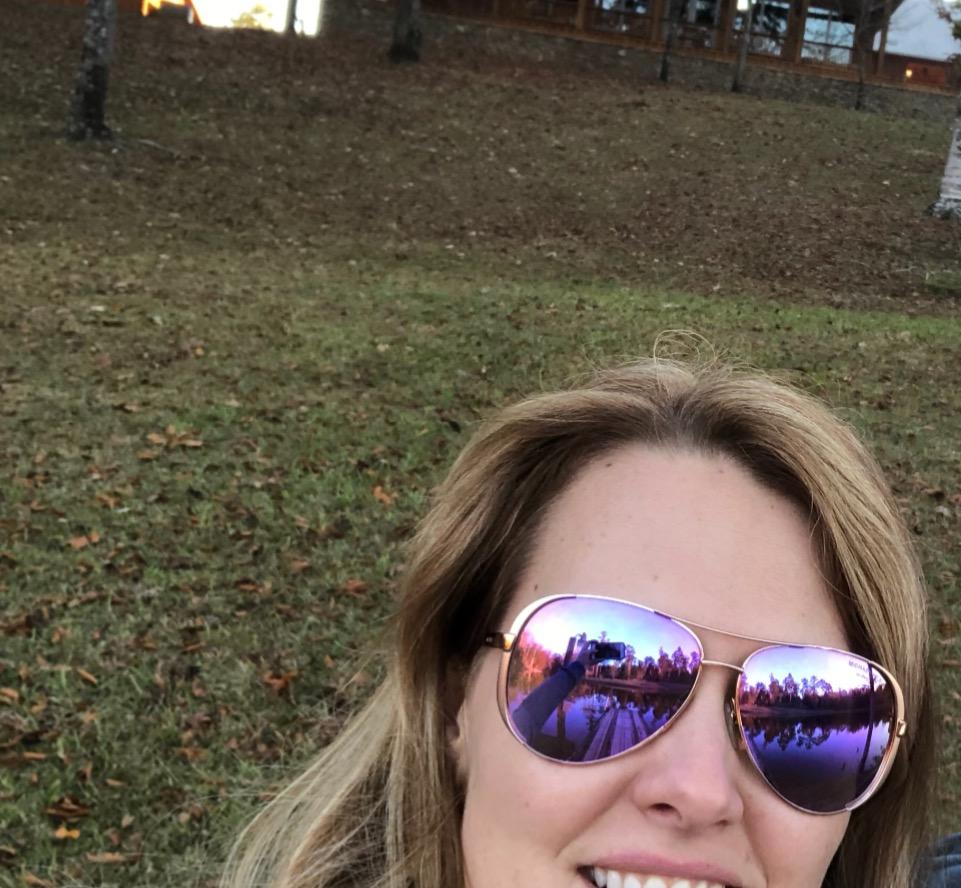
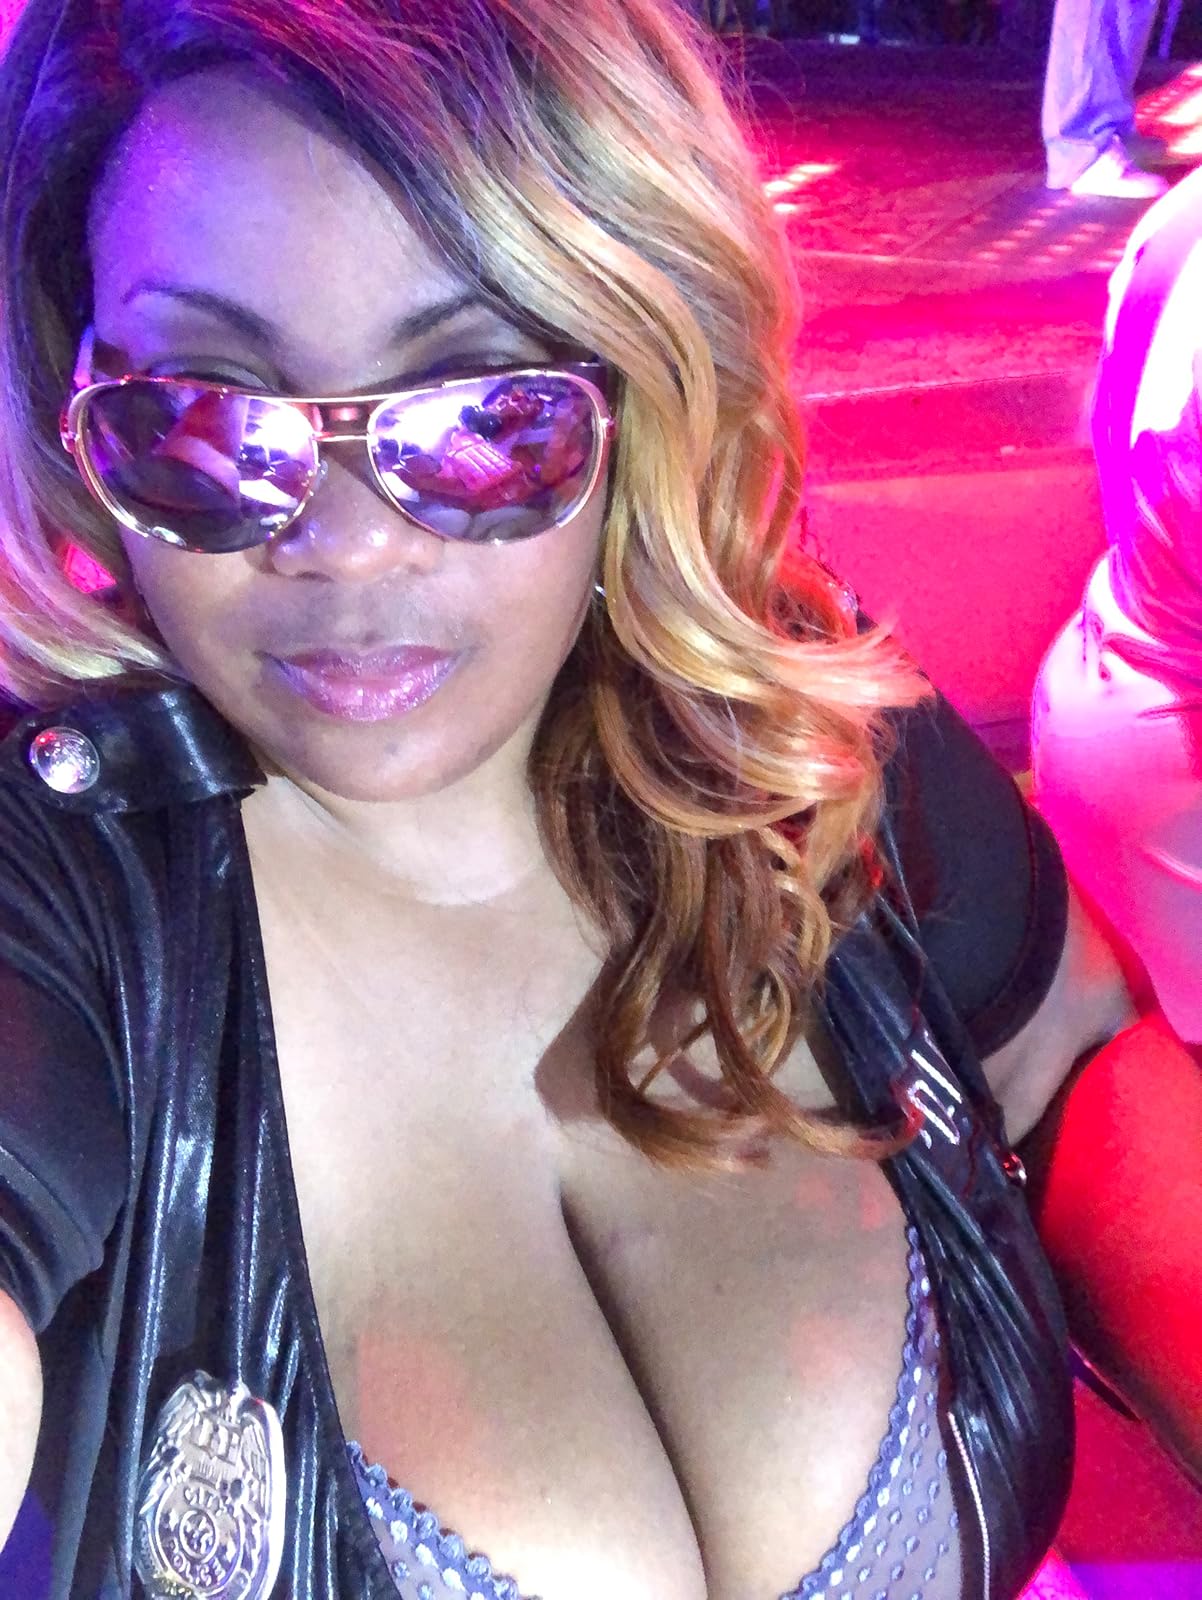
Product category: accessories_sunglasses
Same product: yes